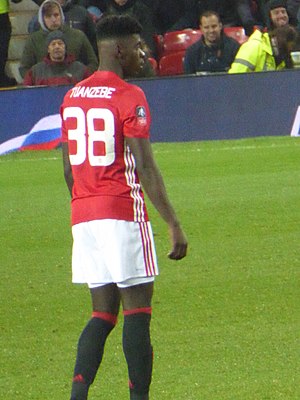
Axel Tuanzebe
29. januar 2017
Axel Tuanzebe er en engelsk fodboldspiller, der spiller for Manchester United F.C.. Han var i sæsonen 2017-18 udlejet til Aston Villa, hvor han spillede fem kampe. I sæsonen 2018-19, skiftede han til Aston Villa fra Manchester United.